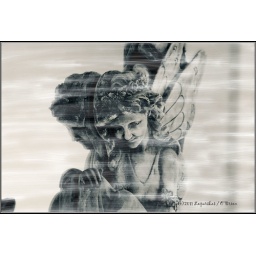
This wall mirror is in our front hall. B&amp;amp;W toned treatment - then added brush texture by hand.